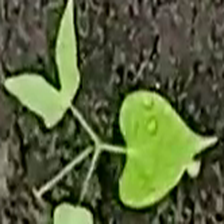
Weed species: Obscure_morning _glory(Ipomoea obscura)